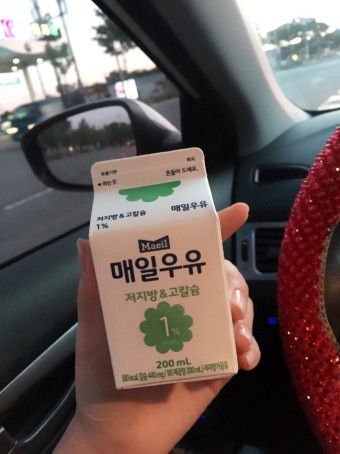
Label: paper